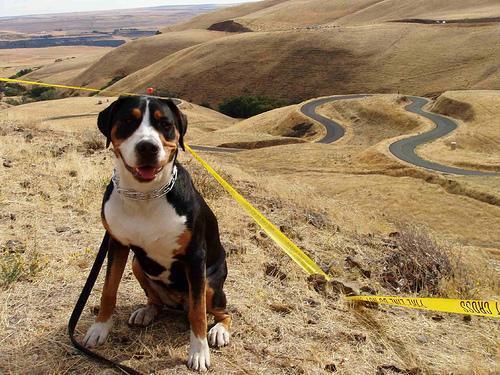
Greater_Swiss_Mountain_dog